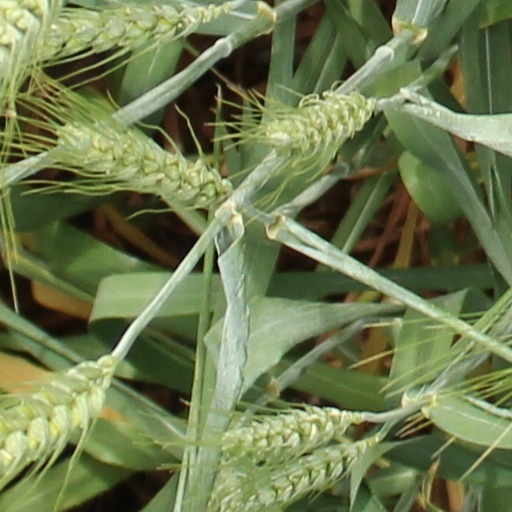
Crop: wheat